Korea University Business School

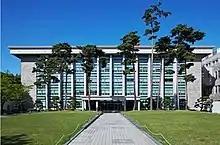

Korea University Business School offers undergraduate, graduate, and doctorate programs focused on business education. The undergraduate program allows students to participate in courses such as management, international business, marketing, finance, accounting, LSOM (Logistics and Supply Chain Management), MIS (Information Systems), and 3 elective options for specialization, that are business analytics, entrepreneurship and innovation, social value and sustainability in business. The MBA programs include a full-time MBA, an executive MBA for professionals, and a global MBA with an international focus. Korea University Business School (KUBS) also offers advanced programs such as the Master of Business Administration (MBA), Master in Management (MIM), and Doctor of Business Administration (DBA). The school also offers MS and PhD programs that emphasize research in business disciplines. The academic calendar follows a semester system, with fall and spring terms.